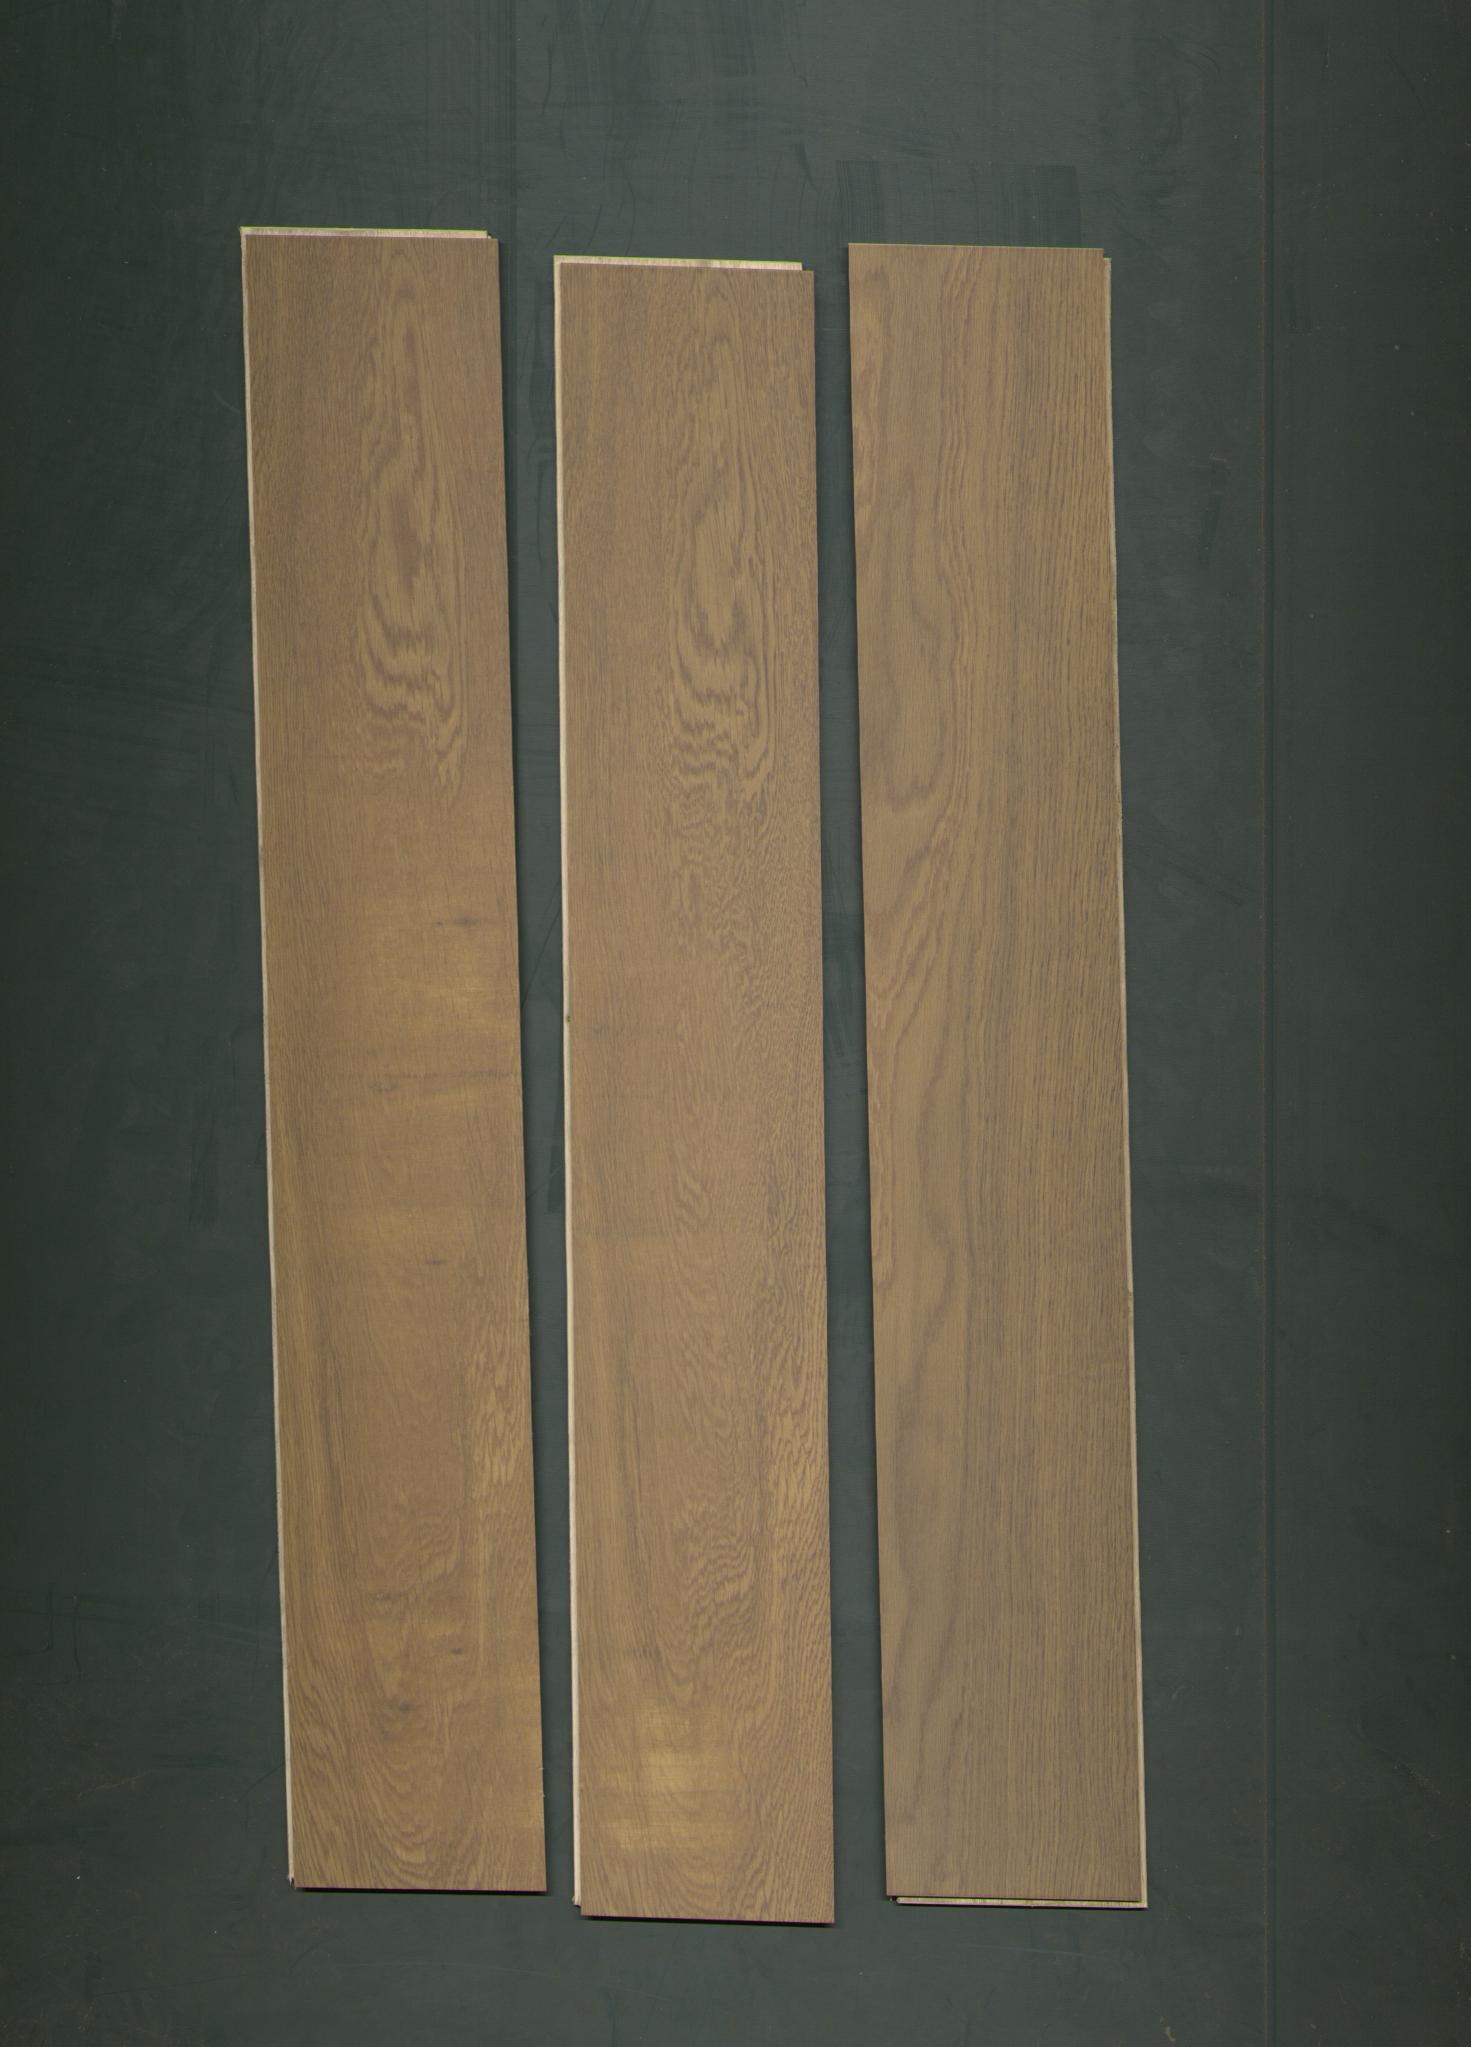
Label: mixers